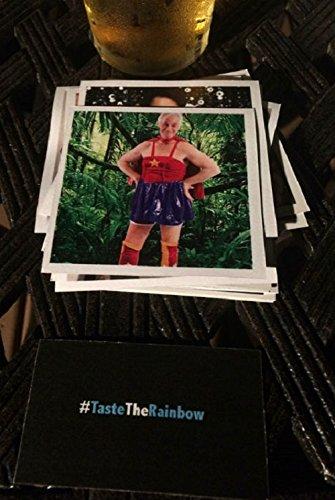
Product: Hashtagit! - Party Game of Tagging Photos for Ages 18 and Up
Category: Toys & Games | Games & Accessories | Card Games
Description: This is a great game of tagging photos.
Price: $19.99
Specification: ProductDimensions:4.5x2x7.5inches|ItemWeight:1.88pounds|ShippingWeight:2.2pounds(Viewshippingratesandpolicies)|DomesticShipping:ItemcanbeshippedwithinU.S.|InternationalShipping:ThisitemcanbeshippedtoselectcountriesoutsideoftheU.S.LearnMore|ASIN:B01F3KV47E|Itemmodelnumber:135|Manufacturerrecommendedage:15yearsandup